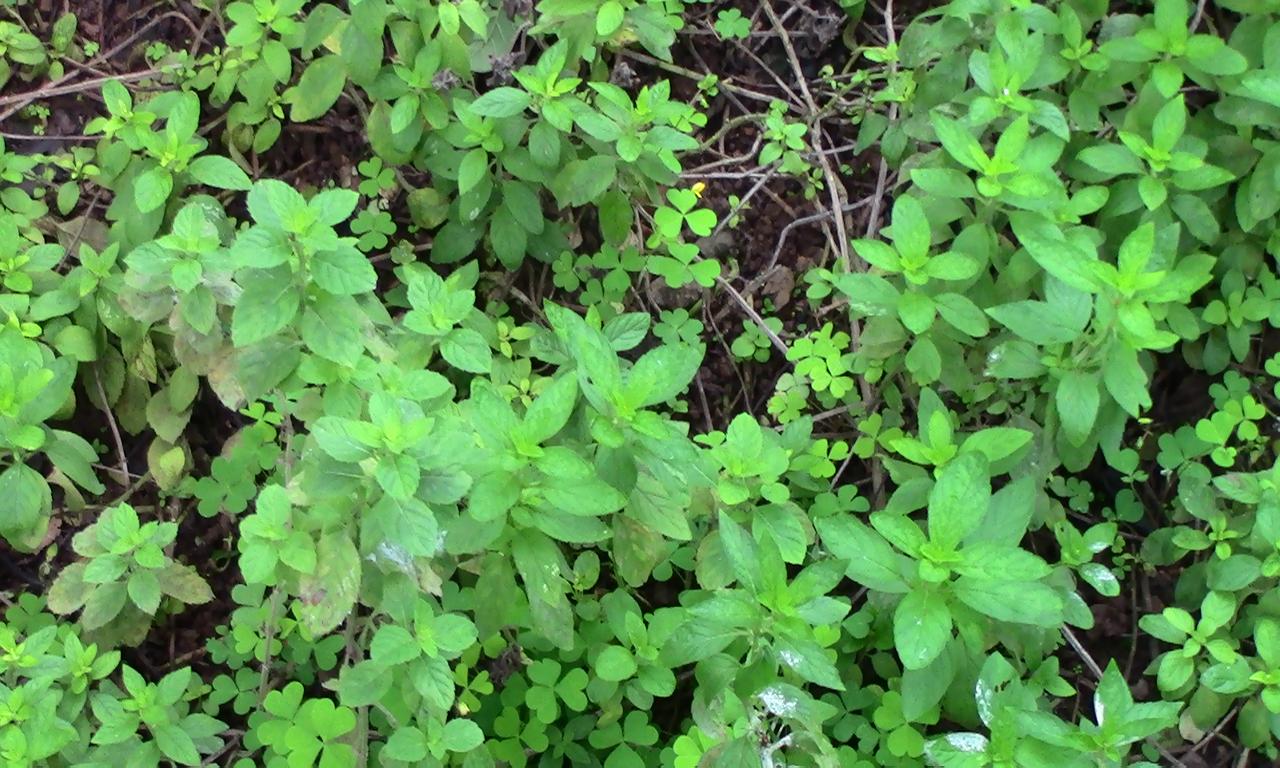
Label: Sunlight